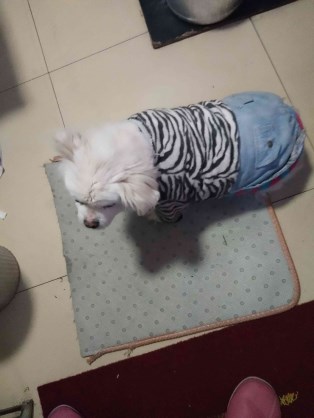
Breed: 3336-n000121-chinese_rural_dog